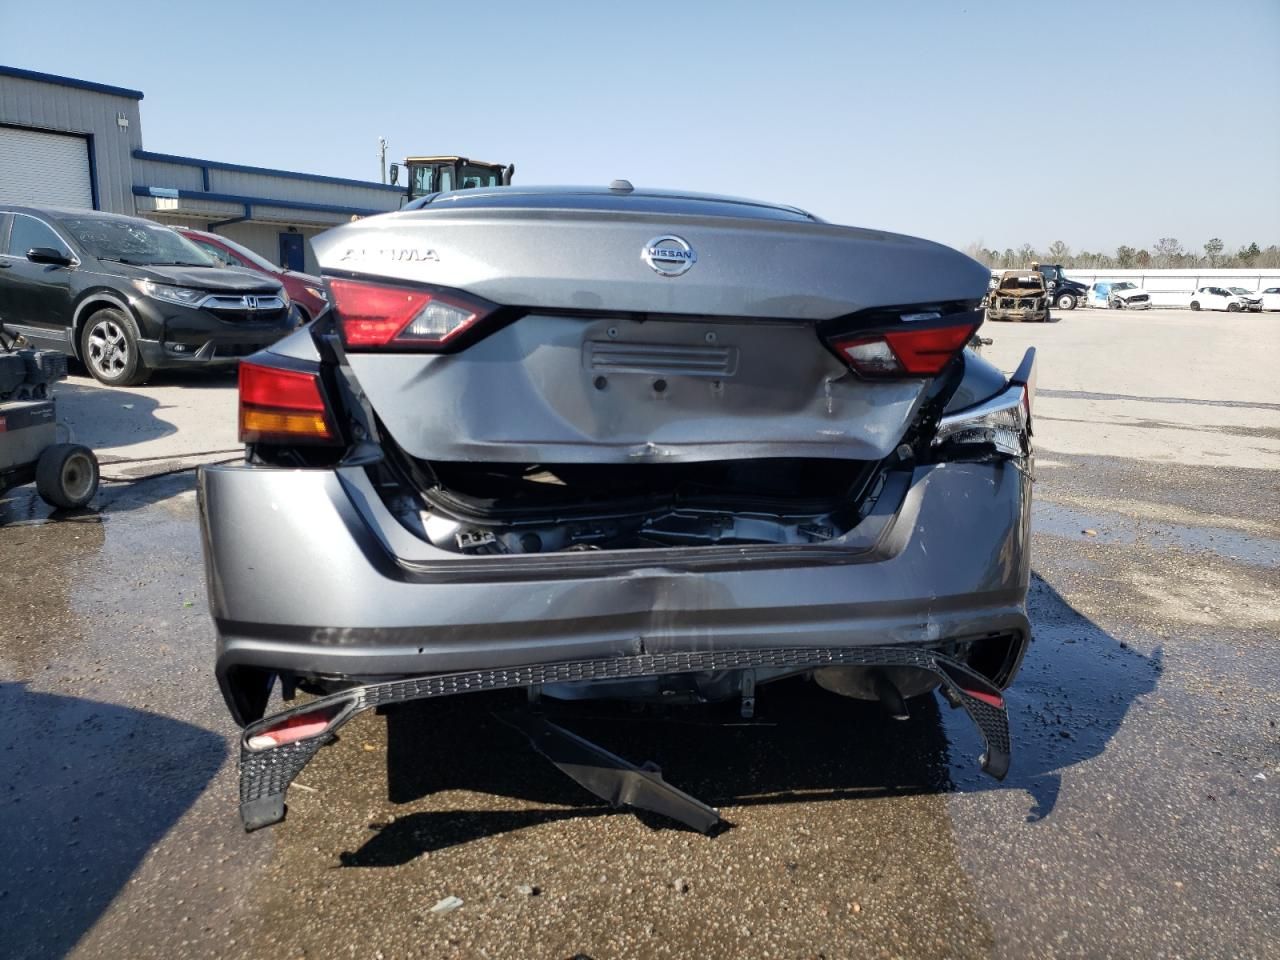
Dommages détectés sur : malle, feu arrière droit, pare-choc arrière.
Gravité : majeur